International Bird Rescue

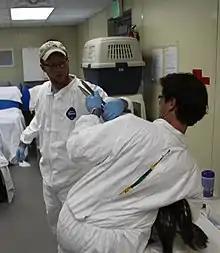
International Bird Rescue Research Center responders check out an oiled brown pelican at the stabilization site at the Grand Isle, Louisiana marine lab, during the 2010 "Deepwater Horizon" spill.

International Bird Rescue has responded to oil spills in countries such as the United States, France, Norway, Spain, South Africa, Australia, Ecuador, Argentina, and New Zealand. Among the most high-profile oiled wildlife response efforts include the 2011 "Rena" spill in New Zealand, the 2010 "Deepwater Horizon" spill in the Gulf of Mexico, the 2007 "Cosco Busan" spill in San Francisco Bay, the 2002 "Prestige" spill in Galicia, Spain; the 1999 MV "Erika" spill in Brittany, France; and the 1989 "Exxon Valdez" spill in Prince William Sound, Alaska.